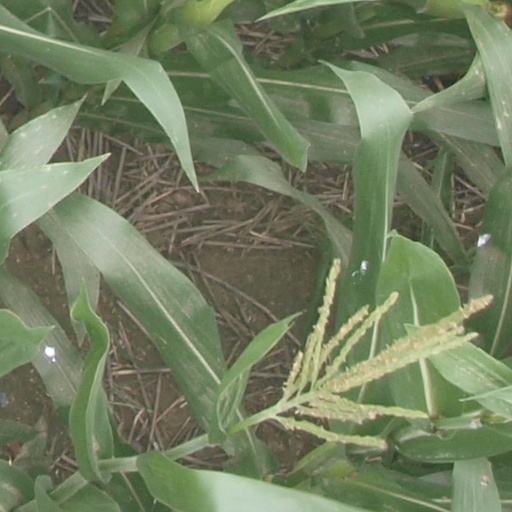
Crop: maize; corn